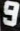
Number: 9